Dominican Republic literature

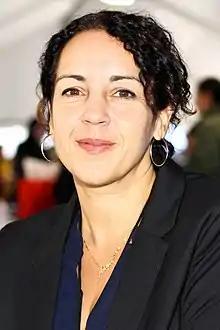
Angie Cruz

The first novel written by a Dominican was "El montero" (published in Paris, France in 1856), by Pedro Francisco Bonó, although some literary historians argue that the first Dominican novel is "Los amores de los indios" (published in Havana, Cuba in 1843) by Alejandro Angulo Guridi or even "Cecilia", by the same author, which, although published incomplete in the Sunday weekly "El Progreso" (numbers 1-3 and 5–8, 1853) had come out earlier in the newspaper "El Eco de Villaclara", in Cuba and as this writer and journalist remained in that country until 1851, the novel is from that year or even earlier. Then followed by "La fantasma de Higüey" (1857, Havana) by Francisco Angulo Guridi, Alejandro's brother. The first Dominican novel printed in the Dominican Republic corresponds to Francisco: "La Campana del Higo: Dominican tradition", which was published by the García Hermanos printing press in 1866.